1933 Grand Prix season

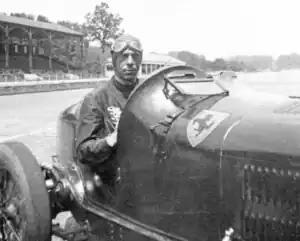
Pietro Ghersi set the fastest lap at the ill-fated Monza GP

Nuvolari's situation had erupted very publicly at the end of July. He and Enzo Ferrari were flinging accusations about mutual breach of contract in the team. Ferrari wrote an open letter to the Italian sports-newspaper "La Gazzetta dello Sport". A tribunal was convened by the Italian racing federation to investigate. The net effect was that Nuvolari, and his good friend Borzacchini, left Ferrari. Nuvolari, now having bought Raymond Sommer's Maserati, had followed up his success at Spa with consecutive wins at Montenero and Nice. The latter had been the third event of the year with starting positions decided by practice times.